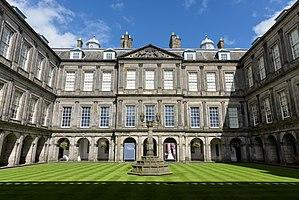
Court intérieure du palais d'Holyrood.